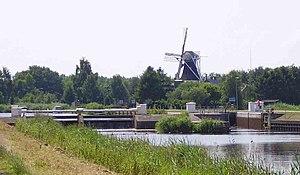
Cet article recense les moulins à vent de la province de Groningue, aux Pays-Bas.
Le Canal B.L. Tijdens, appelé également Verenigd Kanaal ou Canal Uni, est un canal néerlandais de Groningue.